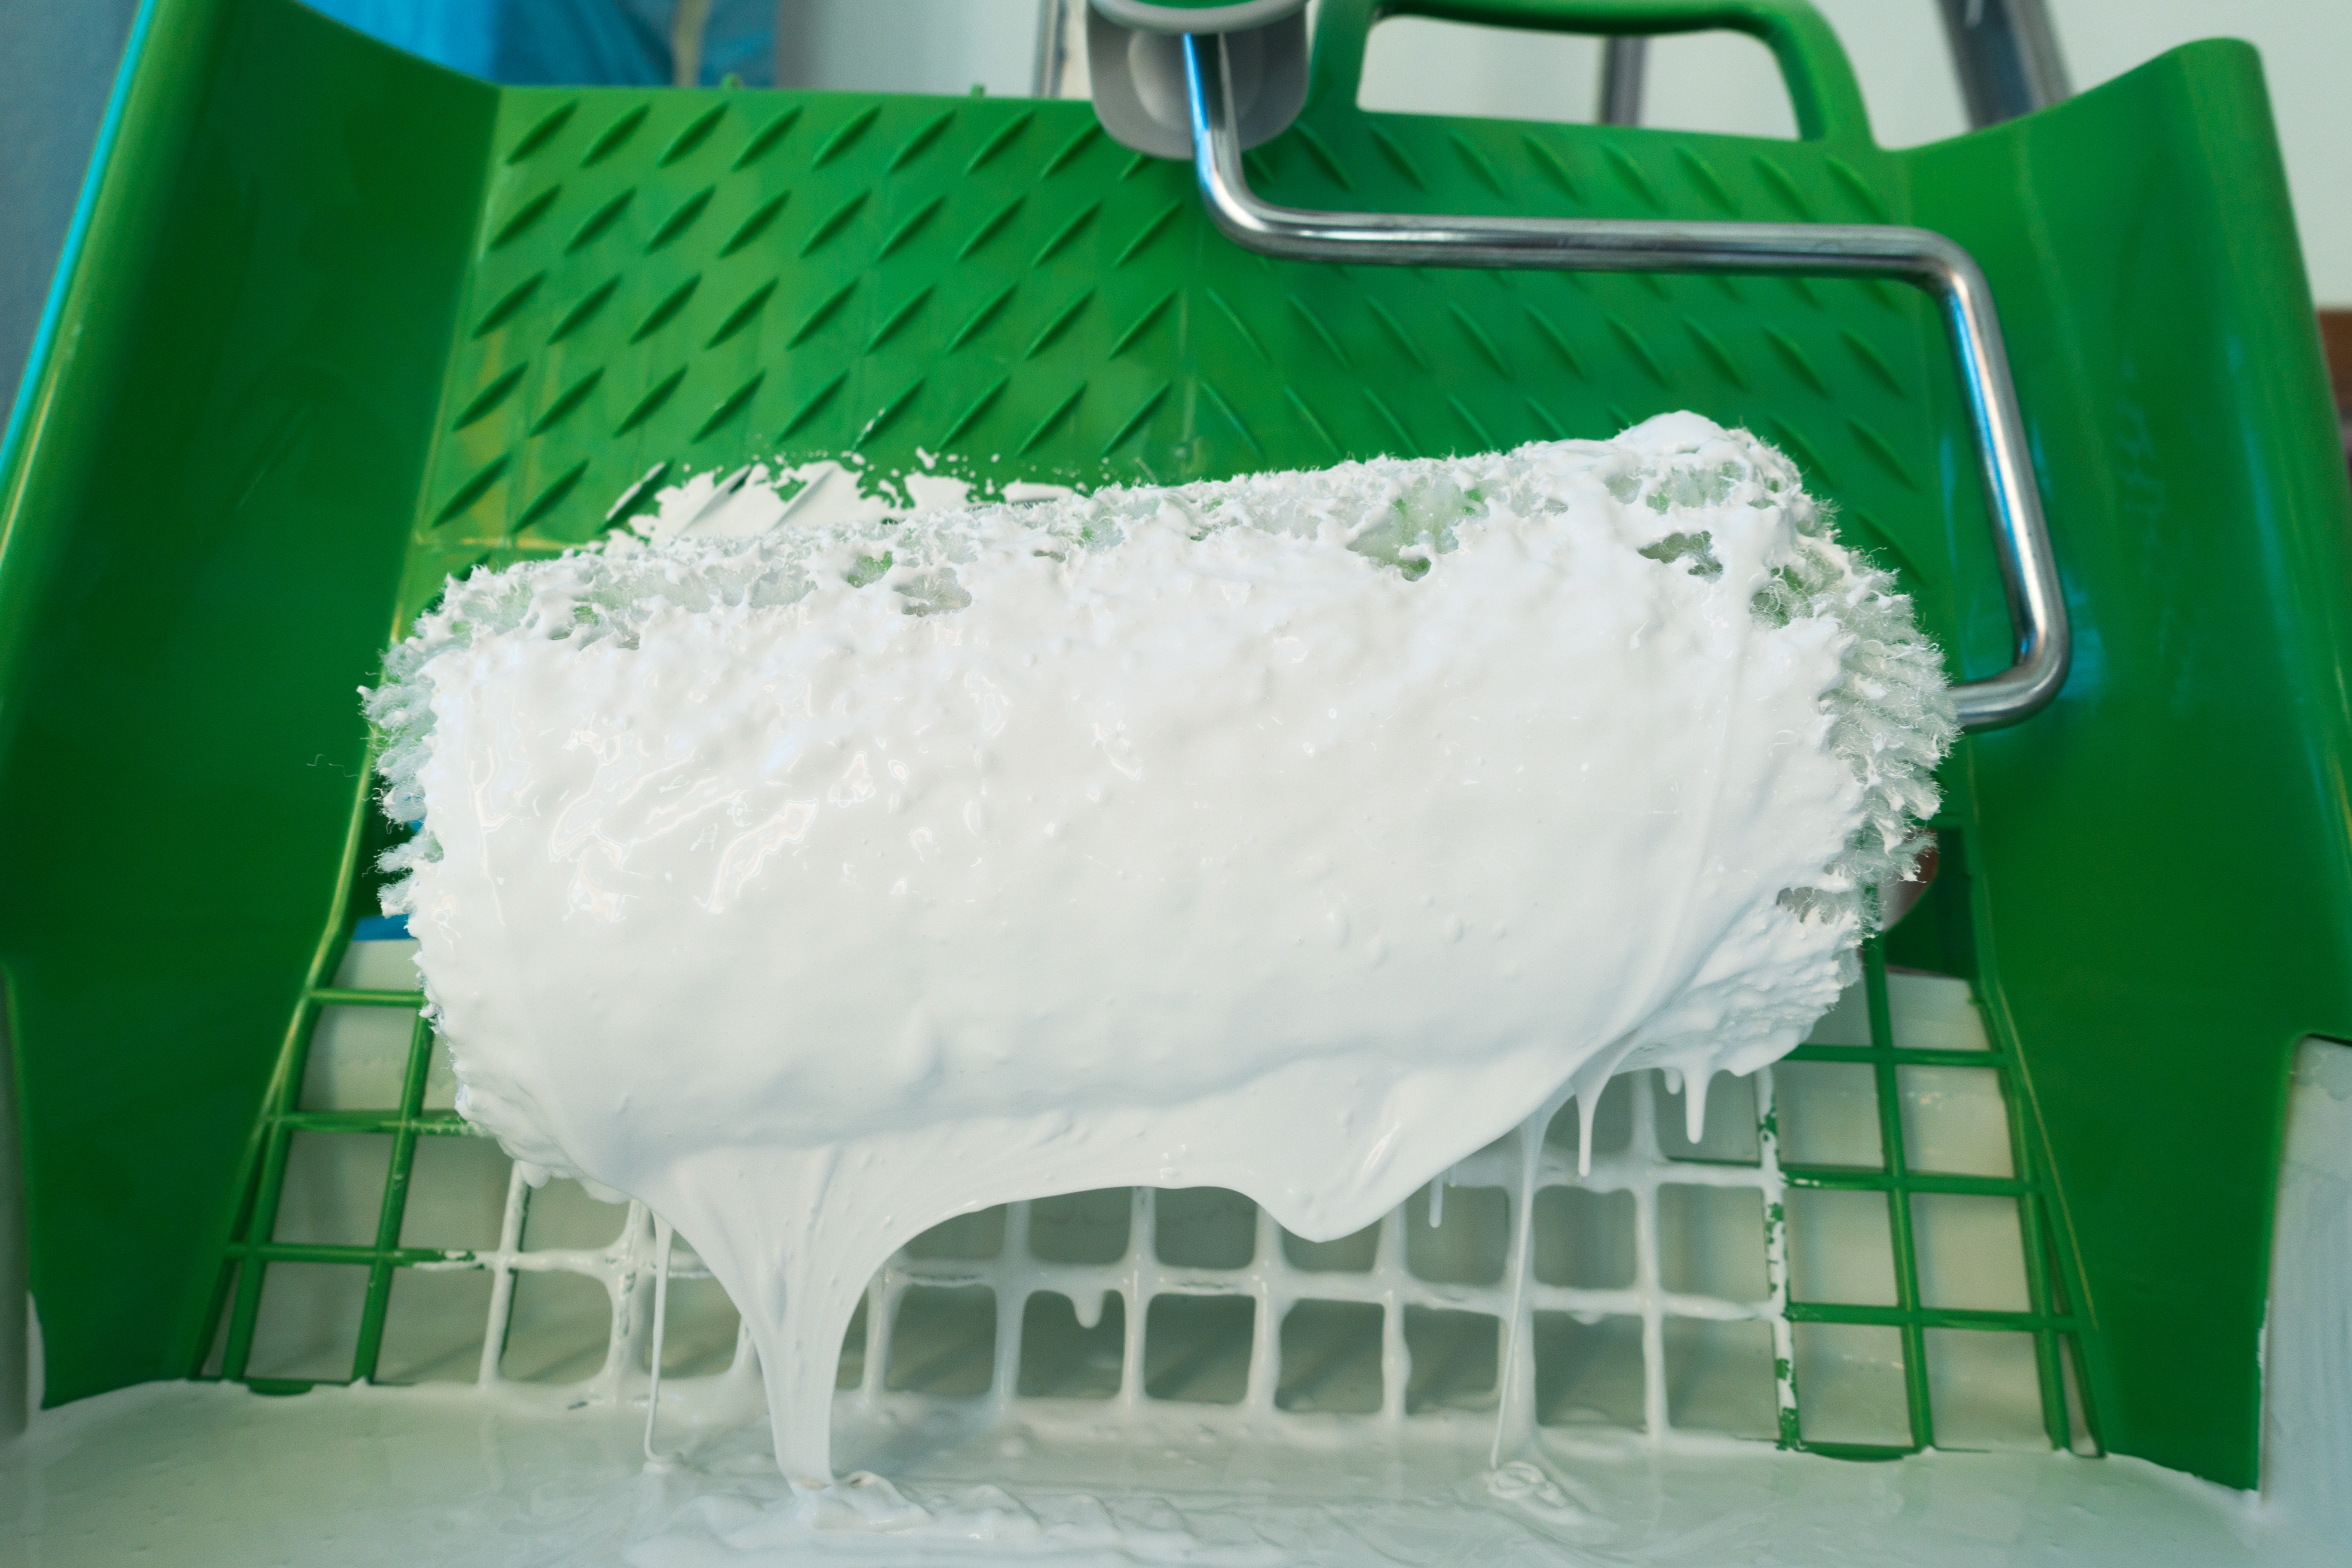
work, white, food, green, color, paint, dessert, material, painting, bucket, painter, icing, move, roll, slide, cover, job, renovation, delete, renovate, painter working, wall color, drip tray grid, protective film